CD/DVD based immunoassay

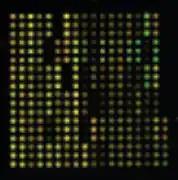
Microarray

CDs and DVDs have a protective film which must be stripped to reveal the gold reflective film or polycarbonate (PC) base. The surface of the disk can be activated to reveal the metal layer which allows compounds to bind to it. Compounds such as UV/ozone or an oxygen plasma treatment can be used to activate the disk to produce a hydrophilic surface with densely packed carboxylic acid groups.